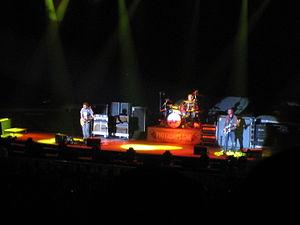
Fiction Plane est un groupe de rock britannique formé à Londres en 2000. Le groupe est composé du batteur Pete Wilhoit, du guitariste Seton Daunt et de Joe Sumner, chanteur et bassiste. Sumner est le fils aîné de Sting du groupe The Police.